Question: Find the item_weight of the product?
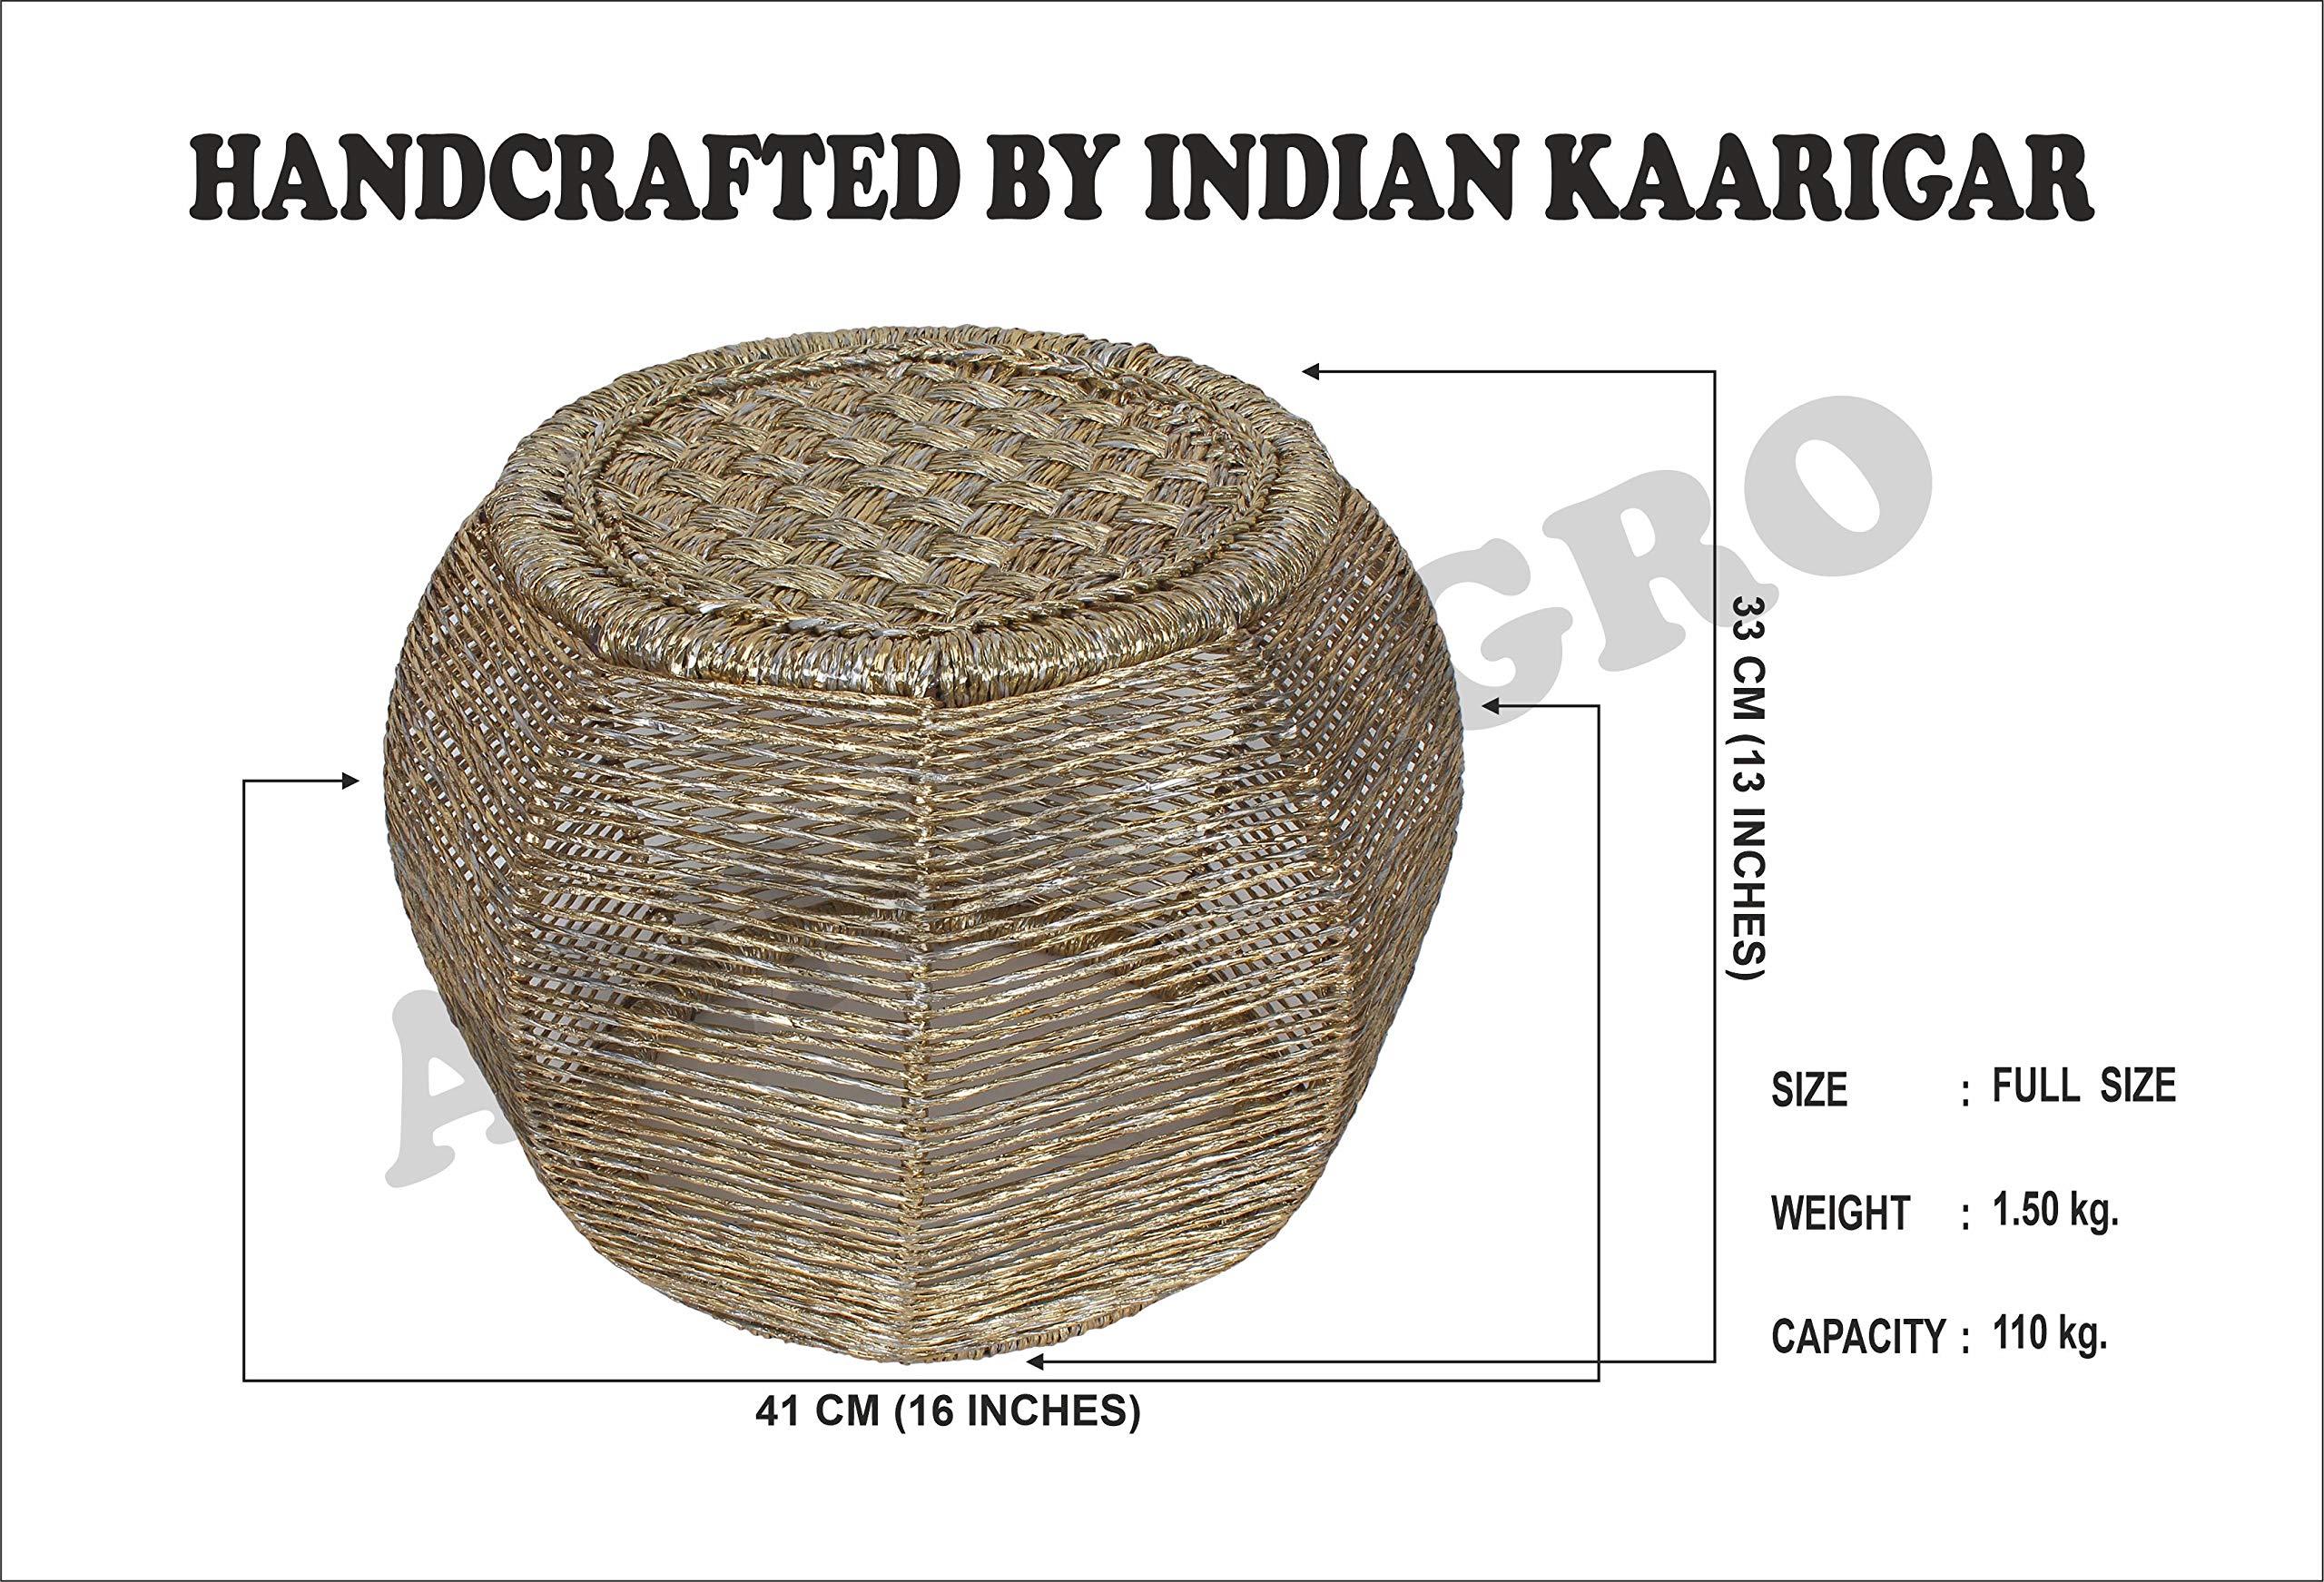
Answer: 1.5 kilogram